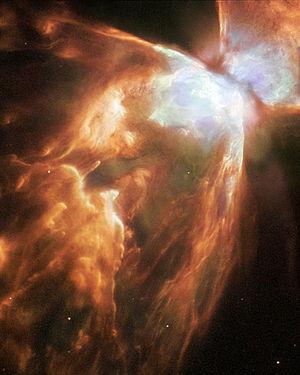
Le catalogue de Gum est le nom d'un catalogue astronomique de 85 nébuleuses en émission du ciel austral. Il fut compilé par l'astronome australien Colin Stanley Gum à l'observatoire du Mont Stromlo en utilisant la photographie à grand champ. Gum publia ses découvertes en 1955 dans une étude intitulée Une étude des nébuleuses H-alpha diffuses du ciel austral qui présentait un catalogue de 85 nébuleuses ou complexes nébulaires. Parmi les catalogues similaires, citons le catalogue Sharpless et le catalogue RCW, et de nombreux objets de Gum sont présents dans ces autres catalogues.
Le catalogue Sharpless est une liste de 313 régions HII, supposée être exhaustive au nord de la déclinaison -27°, pour les nébuleuses plus au sud, il y a le Catalogue de Gum. Une première version fut publiée en 1953 avec 142 objets par l'astronome américain Stewart Sharpless et la seconde version fut publiée en 1959 avec 313 objets.